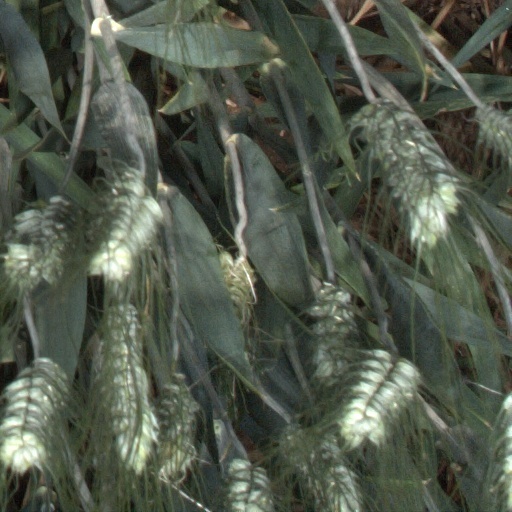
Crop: wheat